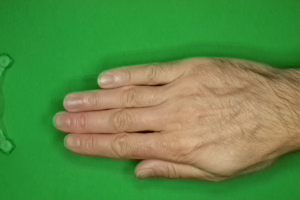
Label: paper